John Hatfield (forger)

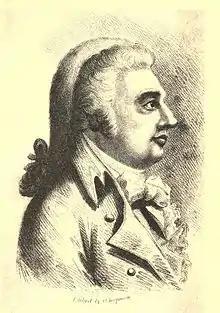
John Hatfield

Born at Mottram in Longdendale, Cheshire, before 1759, Hatfield became traveller to a linendraper in the North of England about 1772, and paid his addresses to a natural daughter of Lord Robert Manners, who was to receive a dowry if she married with her father's approval. Lord Robert, taken in by Hatfield, assented to his proposal of marriage, and presented him at his wedding with £1,500. Hatfield soon went to London, described himself as a near relation of the Rutland family, and lived in luxury. When the money was spent he disappeared, abandoning his wife (who shortly died) and three daughters.